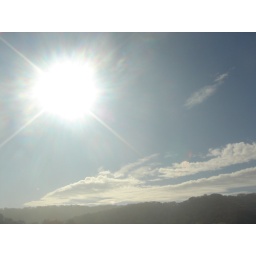
Through the car window around Martinez CA